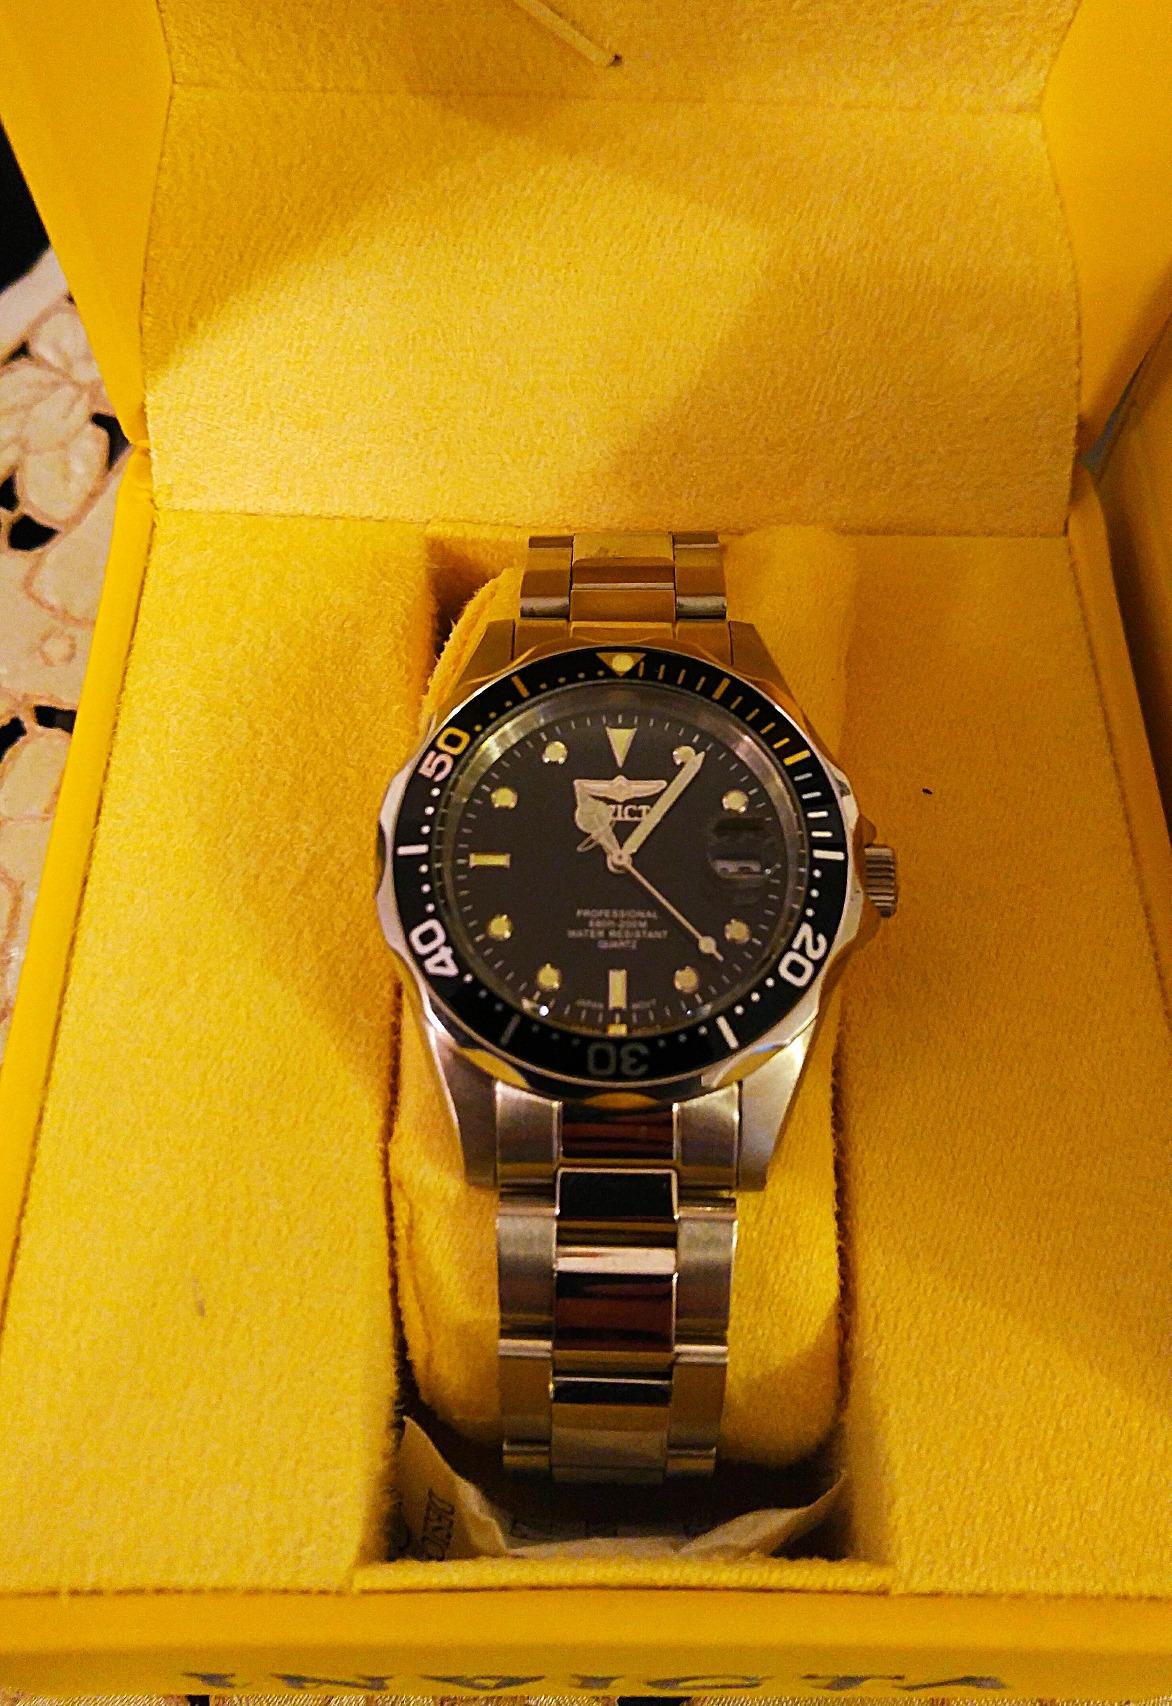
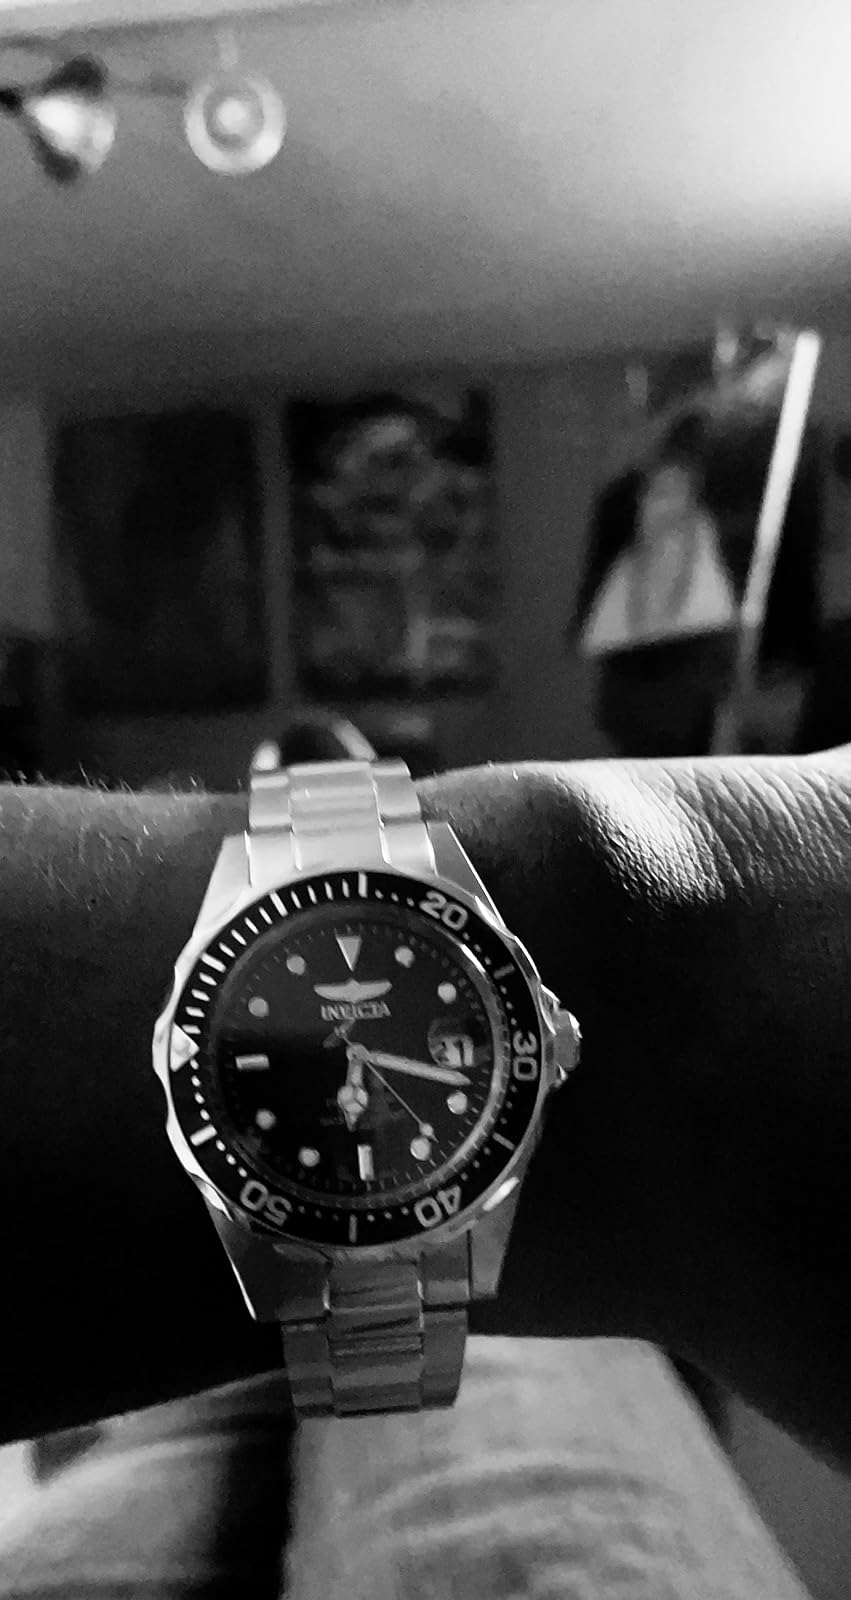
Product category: accessories_watch
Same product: yes